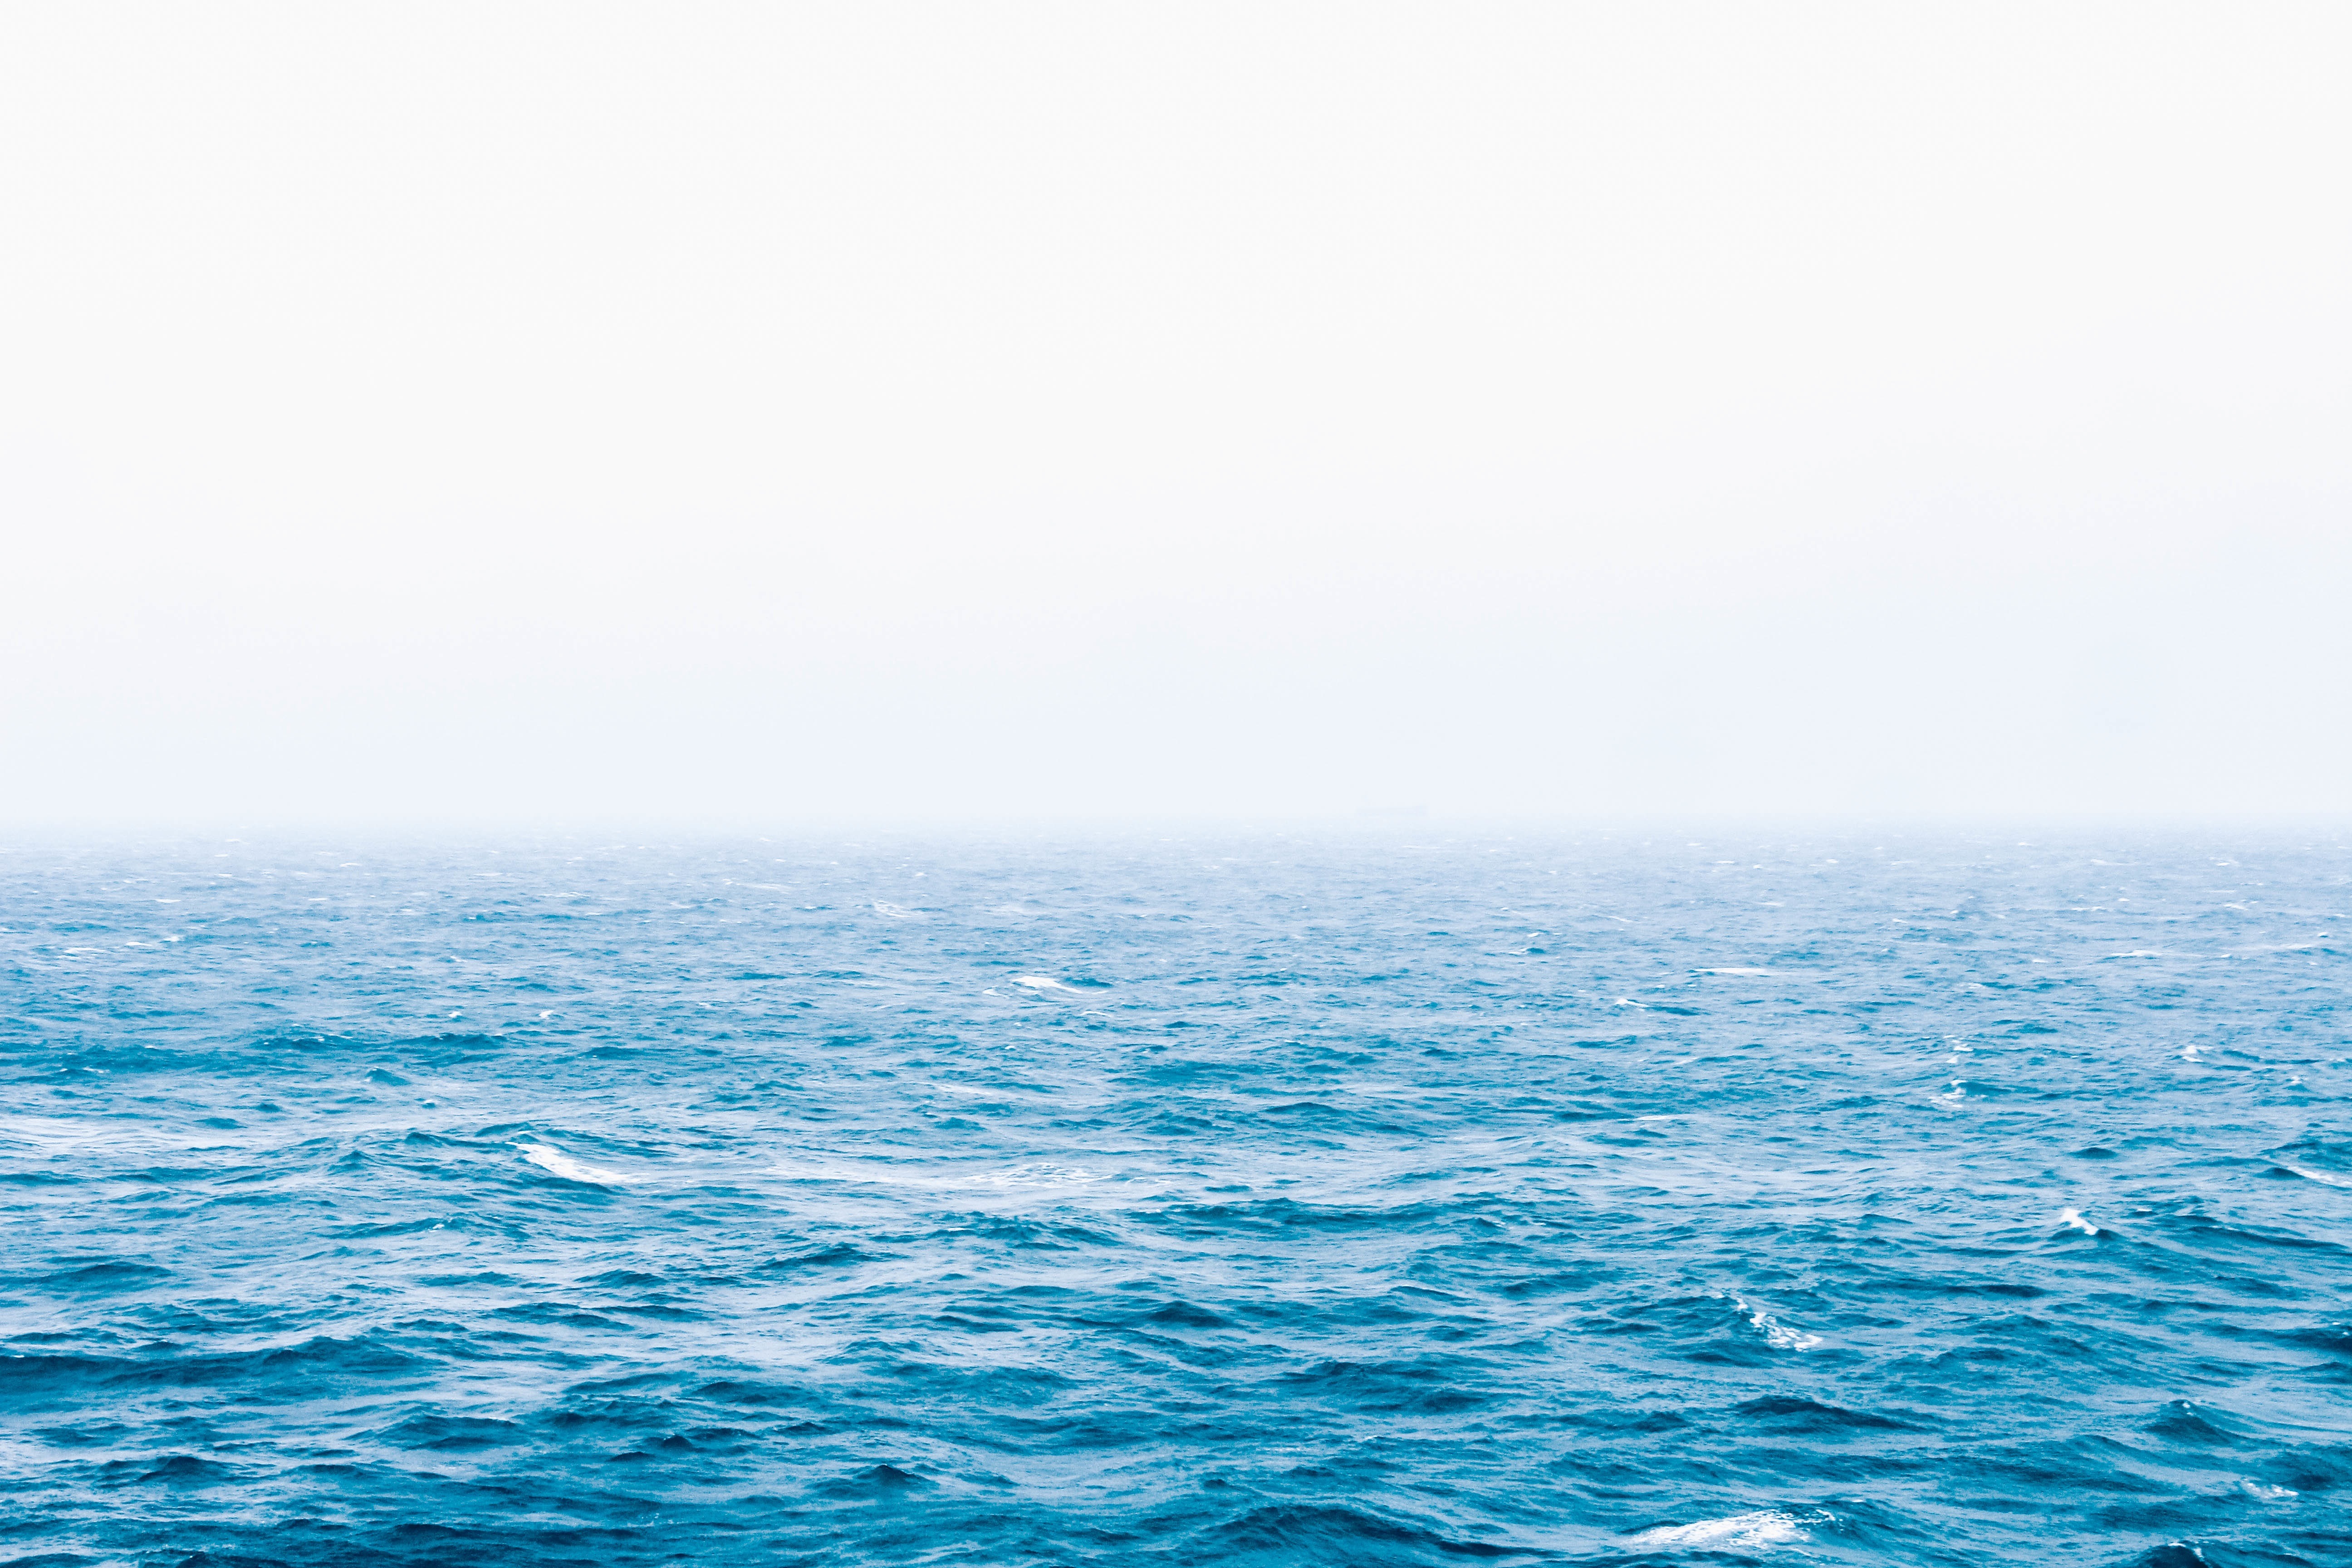
sea, coast, water, nature, ocean, horizon, sky, wave, wet, environment, blue, surface, waves, aqua, turquoise, purity, arctic ocean, wind wave